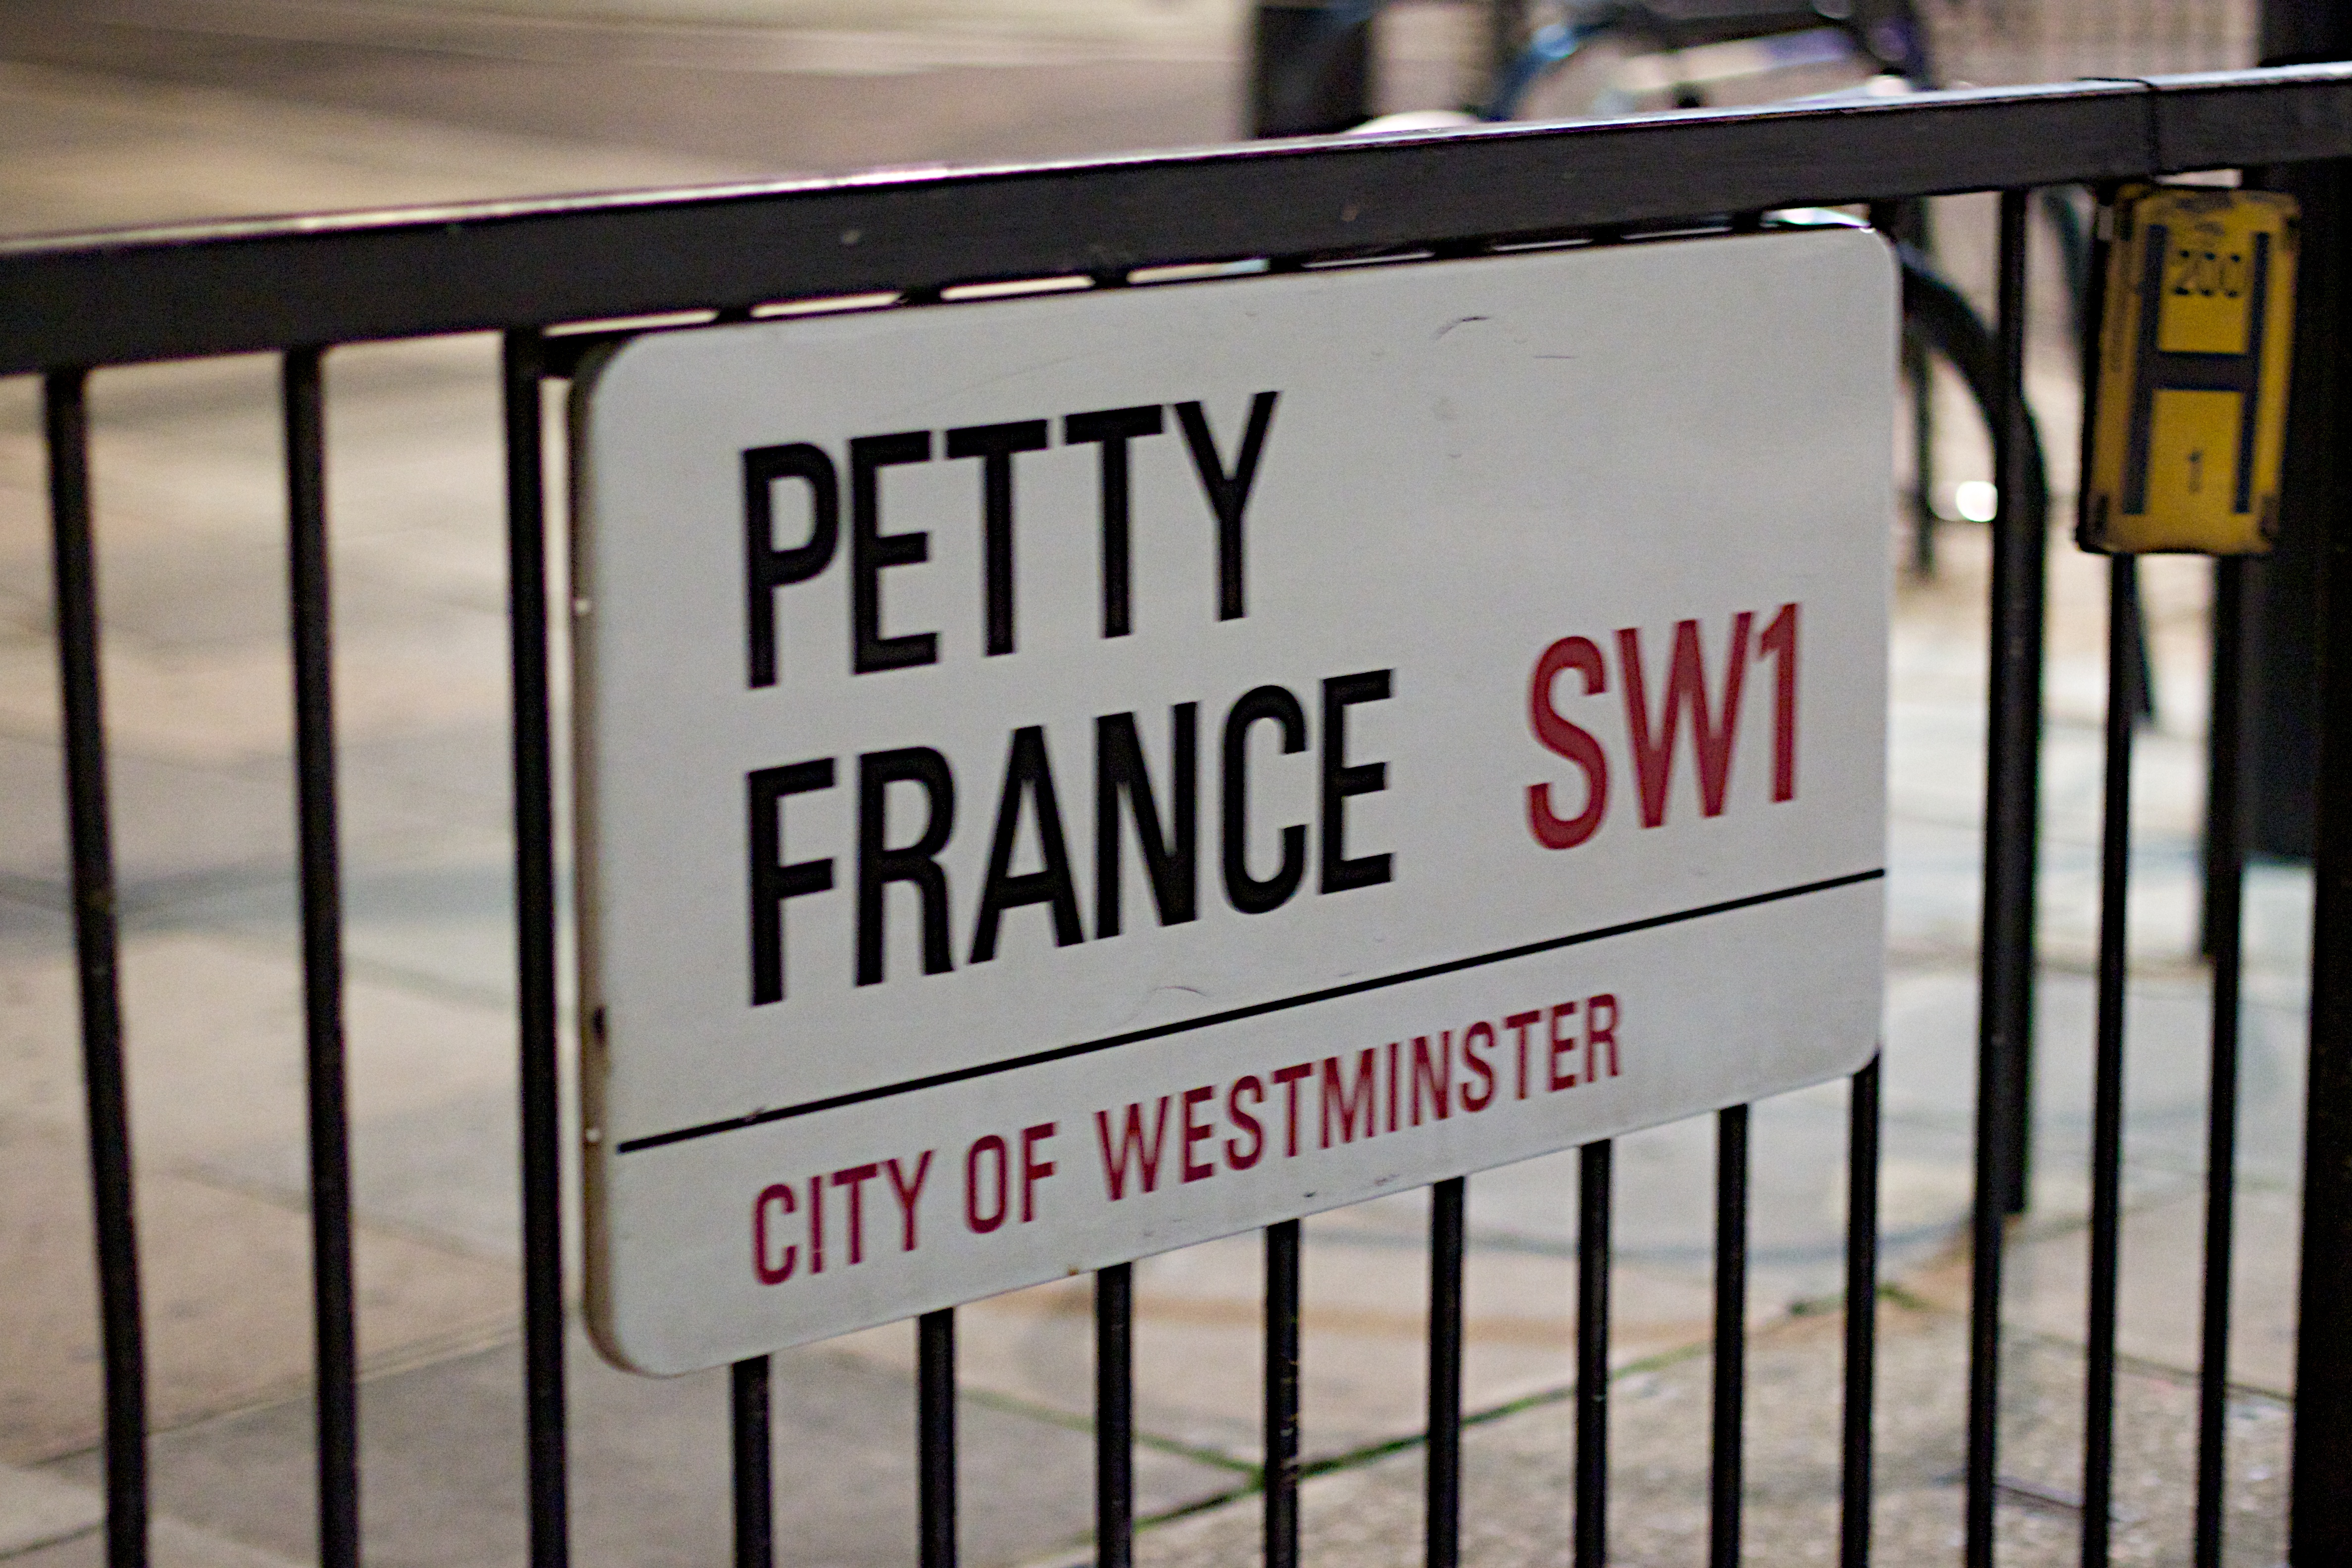
sign, street sign, signage, brand